Glory (honor)

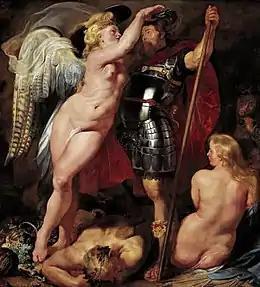
"Coronation of the Hero of Virtue" by Peter Paul Rubens, –1614

Glory is high renown, praise, and honor obtained by notable achievements, and based in extensive common consent. In Greek culture, fame and glory were highly considered, as is explained in "The Symposium", one of Plato's dialogs.